Allan Davis (cyclist)

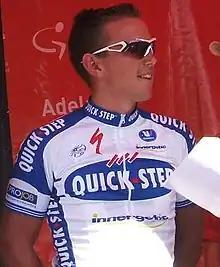
Davis at the 2009 Tour Down Under

Allan Howard Davis (born 27 July 1980) is an Australian former professional road racing cyclist, who last rode for UCI ProTour team . Born in Ipswich, Queensland, Davis resides in Bundaberg, Queensland and in Spain. Known for his sprinting ability, he started competitive cycling at the age of 10, and turned professional in 2002. He is also the brother of fellow cyclist, Scott Davis, and was an Australian Institute of Sport scholarship holder.